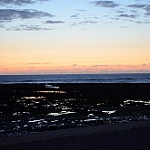
Label: sea